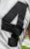
Number: 4